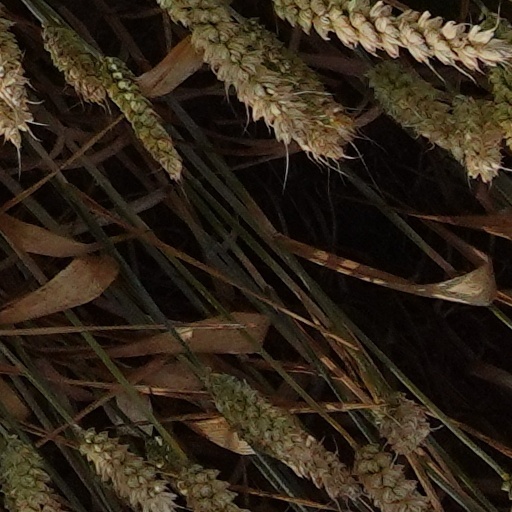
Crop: wheat